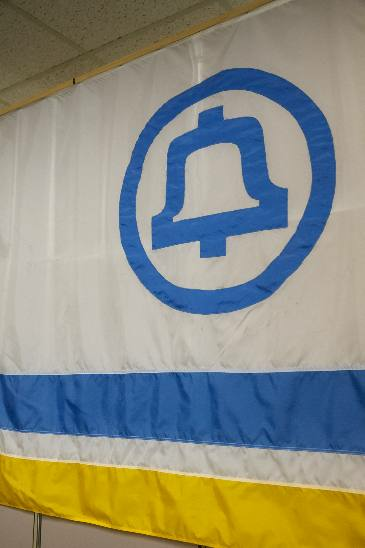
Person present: No